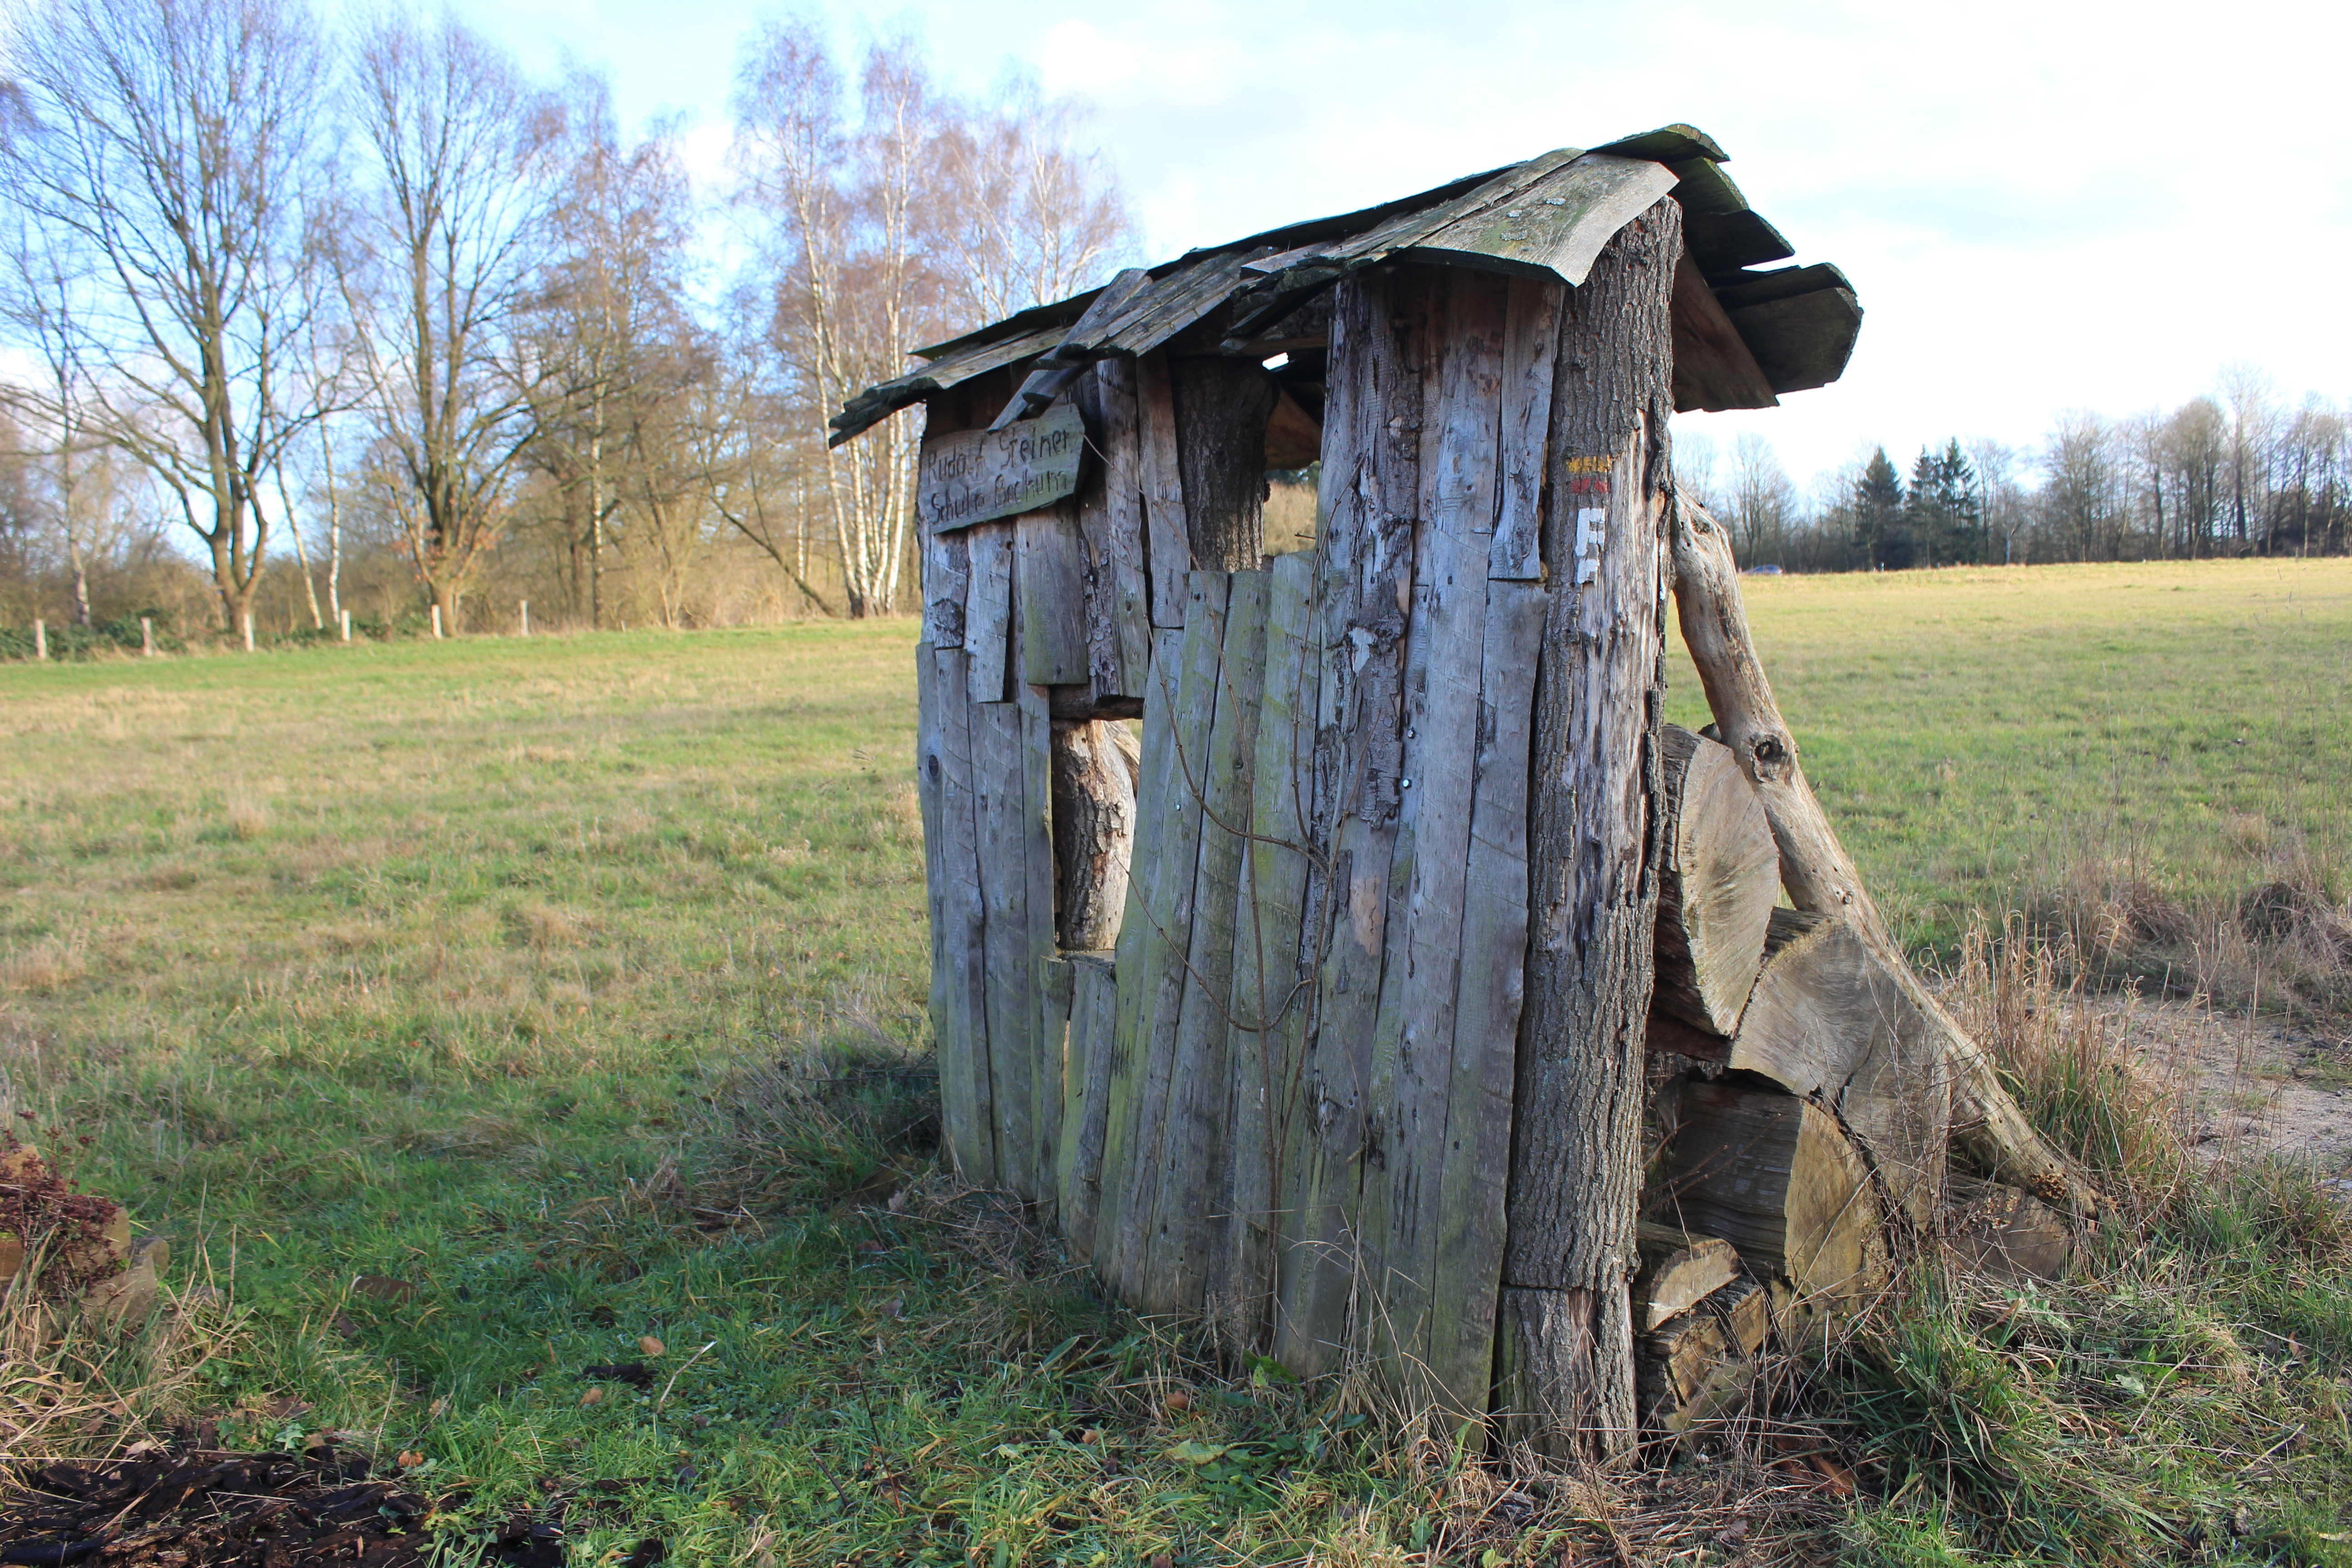
tree, nature, wood, farm, old, barn, shed, hut, shack, agriculture, outhouse, log cabin, rural area, scheuer, outdoor structure